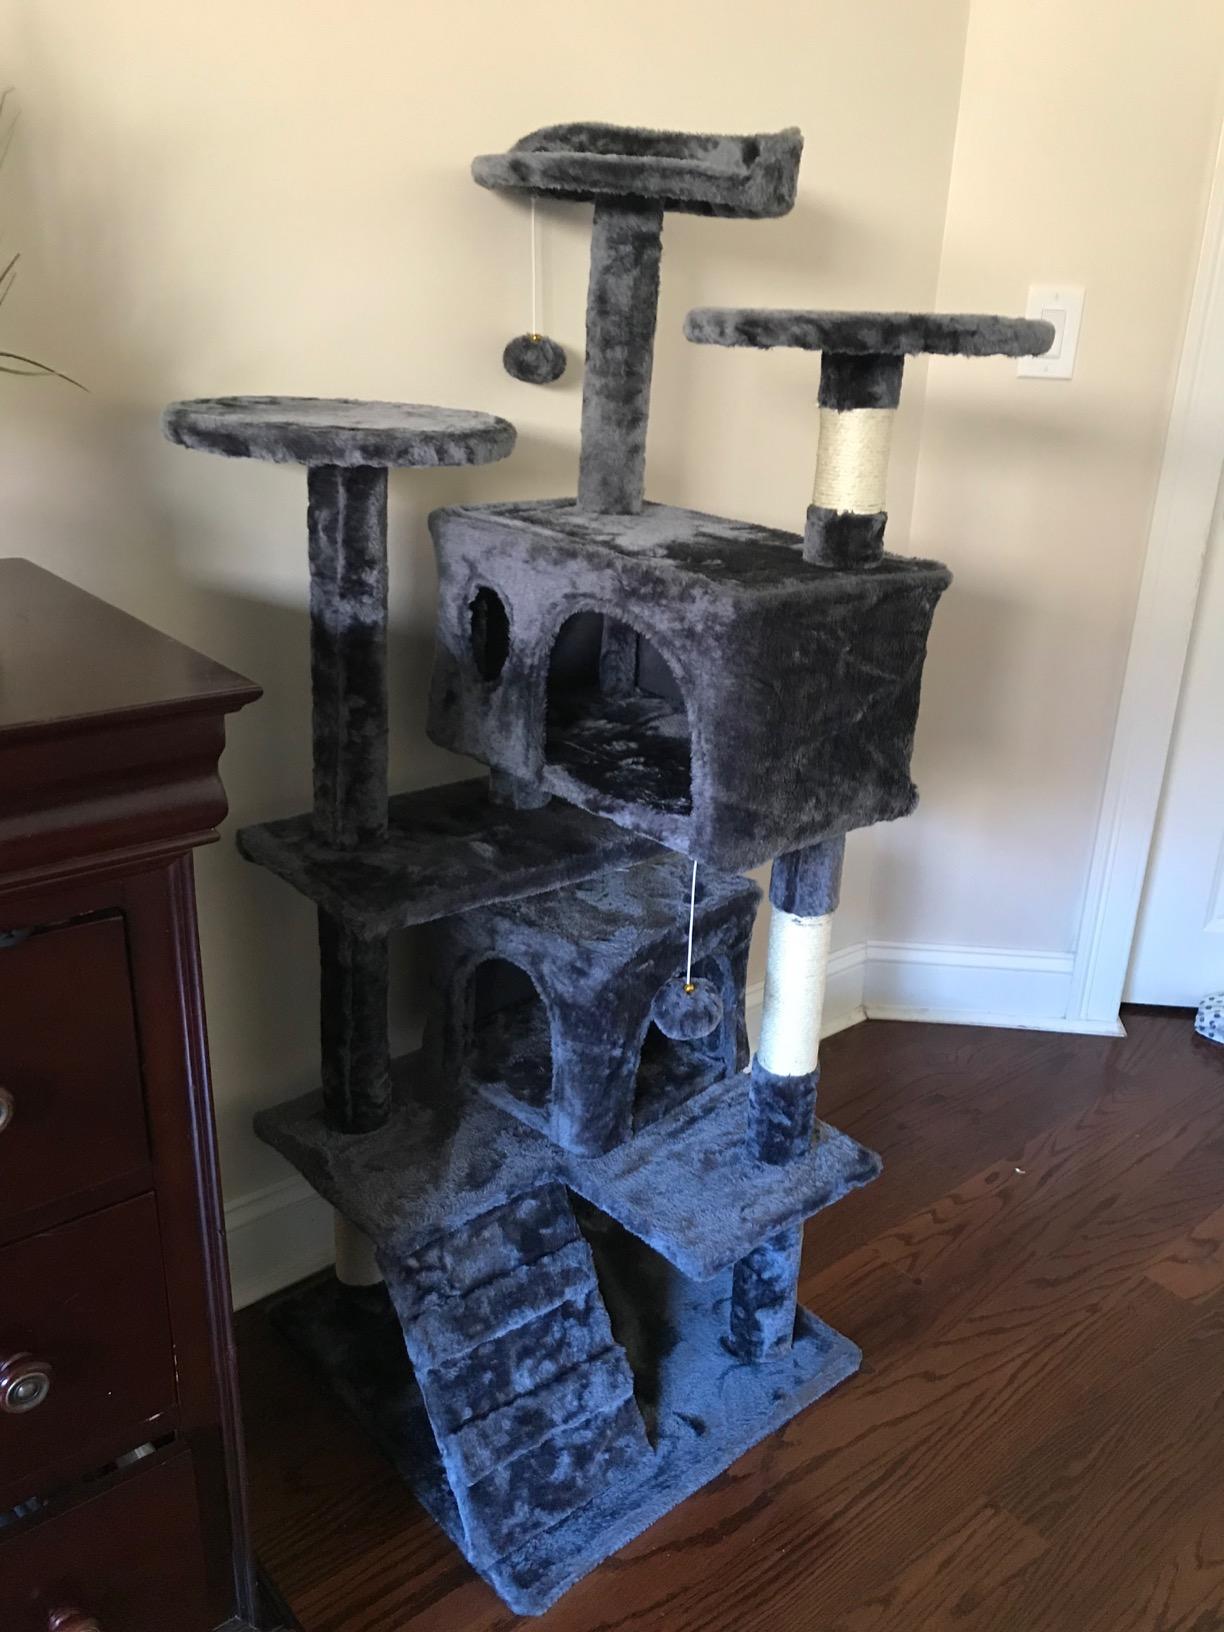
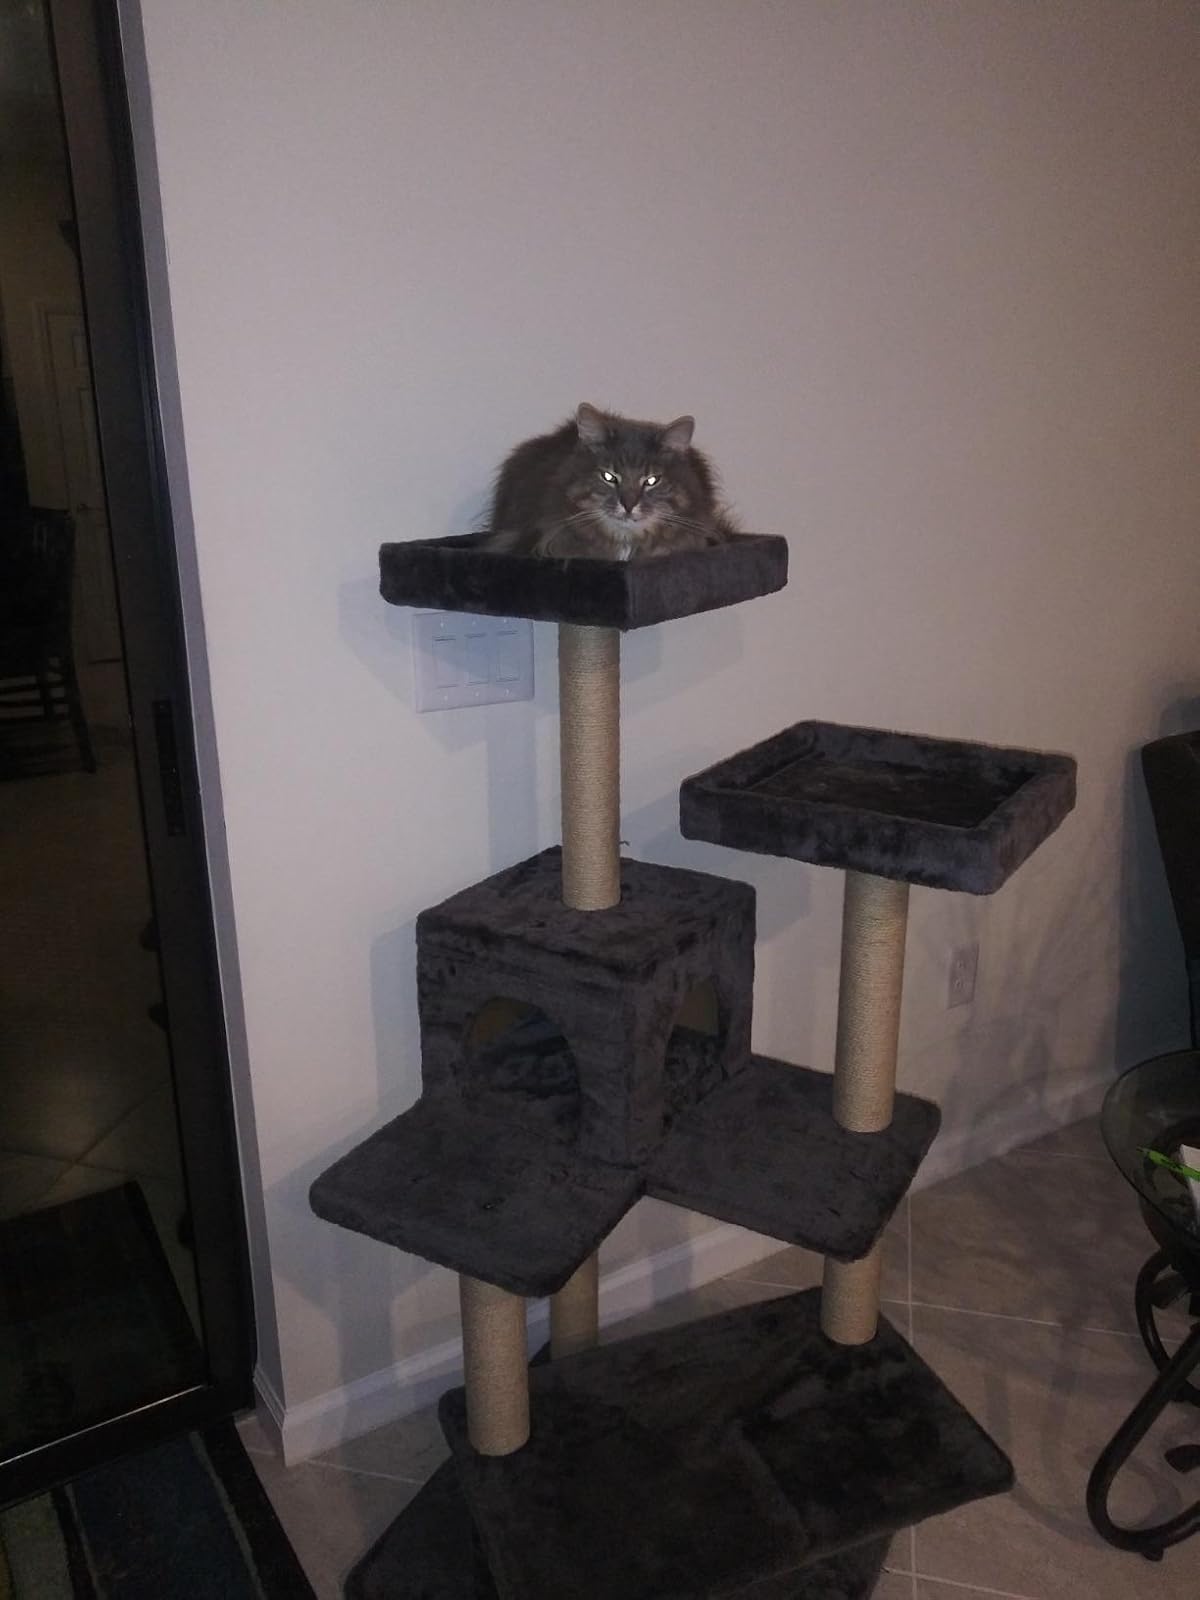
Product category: items_cat tree
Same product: no